Tropical cyclones in 2005

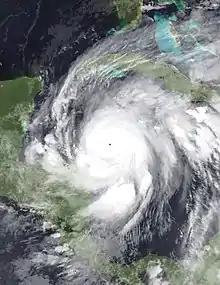
Hurricane Wilma

August was average, featuring eighteen tropical cyclones with fourteen of them being named. The Eastern Pacific featured Hurricanes Fernanda, and Hilary, Tropical Storms Greg, and Irwin along with one depression classified as One-C. The five storms all stayed away from any landmass however, One-C's remnants dropped moderate rain on Hawaii causing minor damage. The Western Pacific featured three typhoons named Mawar, Talim, and Nabi and Severe Tropical Storms Sanvu and Ghuchol. "Sanvu" and "Talim" struck China while "Mawar" and "Nabi" affected Japan. The Atlantic featured Tropical Storms Harvey, Jose, and Lee and Hurricanes Irene and Katrina. "Jose" was short lived but struck Central Mexico causing minor damage. Hurricane Katrina on the other hand struck Florida and intensified into the season's second Category 5 hurricane. Katrina then struck New Orleans causing a large storm surge leaving the city completely flooded. The hurricane killed at least 1,800 people and inflicted $125 billion dollars worth of damage making it at the time the costliest tropical storm on record until it tied with Hurricane Harvey in 2017.